Robert Conquest

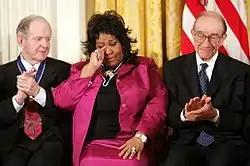
Conquest (left) receiving the Presidential Medal of Freedom with Aretha Franklin (middle) and Alan Greenspan (right) at the White House, November 2005

In 1981 Conquest moved to California to take up a post as Senior Research Fellow and Scholar-Curator of the Russian and Commonwealth of Independent States Collection at Stanford University's Hoover Institution, where he remained a Fellow. In 1985 he signed a petition in support of the anti-Communist Contras (Nicaragua). He was a fellow of the Columbia University's Russian Institute, and of the Woodrow Wilson International Center for Scholars; a distinguished visiting scholar at The Heritage Foundation; a research associate of Harvard University's Ukrainian Research Institute. In 1990 he presented "Red Empire", a seven-part mini-series on the Soviet Union produced by Yorkshire Television.